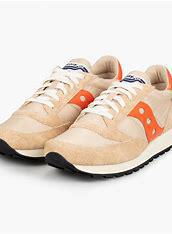
Brand: Saucony
Model: Jazz 81